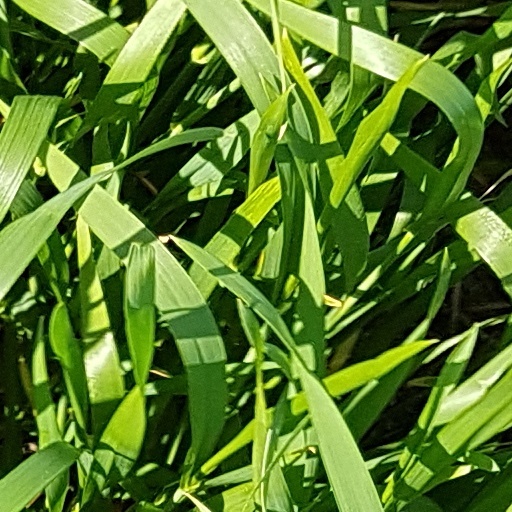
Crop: wheat